Dick Cheney

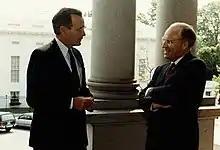
Secretary Cheney with President George H. W. Bush, 1991

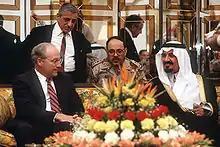
Cheney meets with Prince Sultan, Minister of Defence and Aviation in Saudi Arabia to discuss how to handle the invasion of Kuwait, December 1, 1990.

President George H. W. Bush nominated Cheney for the office of Secretary of Defense immediately after the U.S. Senate failed to confirm John Tower for that position. The senate confirmed Cheney by a vote of 92 to 0 and he served in that office from March 1989 to January 1993. He directed the United States invasion of Panama and Operation Desert Storm in the Middle East. In 1991, he was awarded the Presidential Medal of Freedom by Bush. Later that year, he received the U.S. Senator John Heinz Award for Greatest Public Service by an Elected or Appointed Official, an award given out annually by Jefferson Awards.